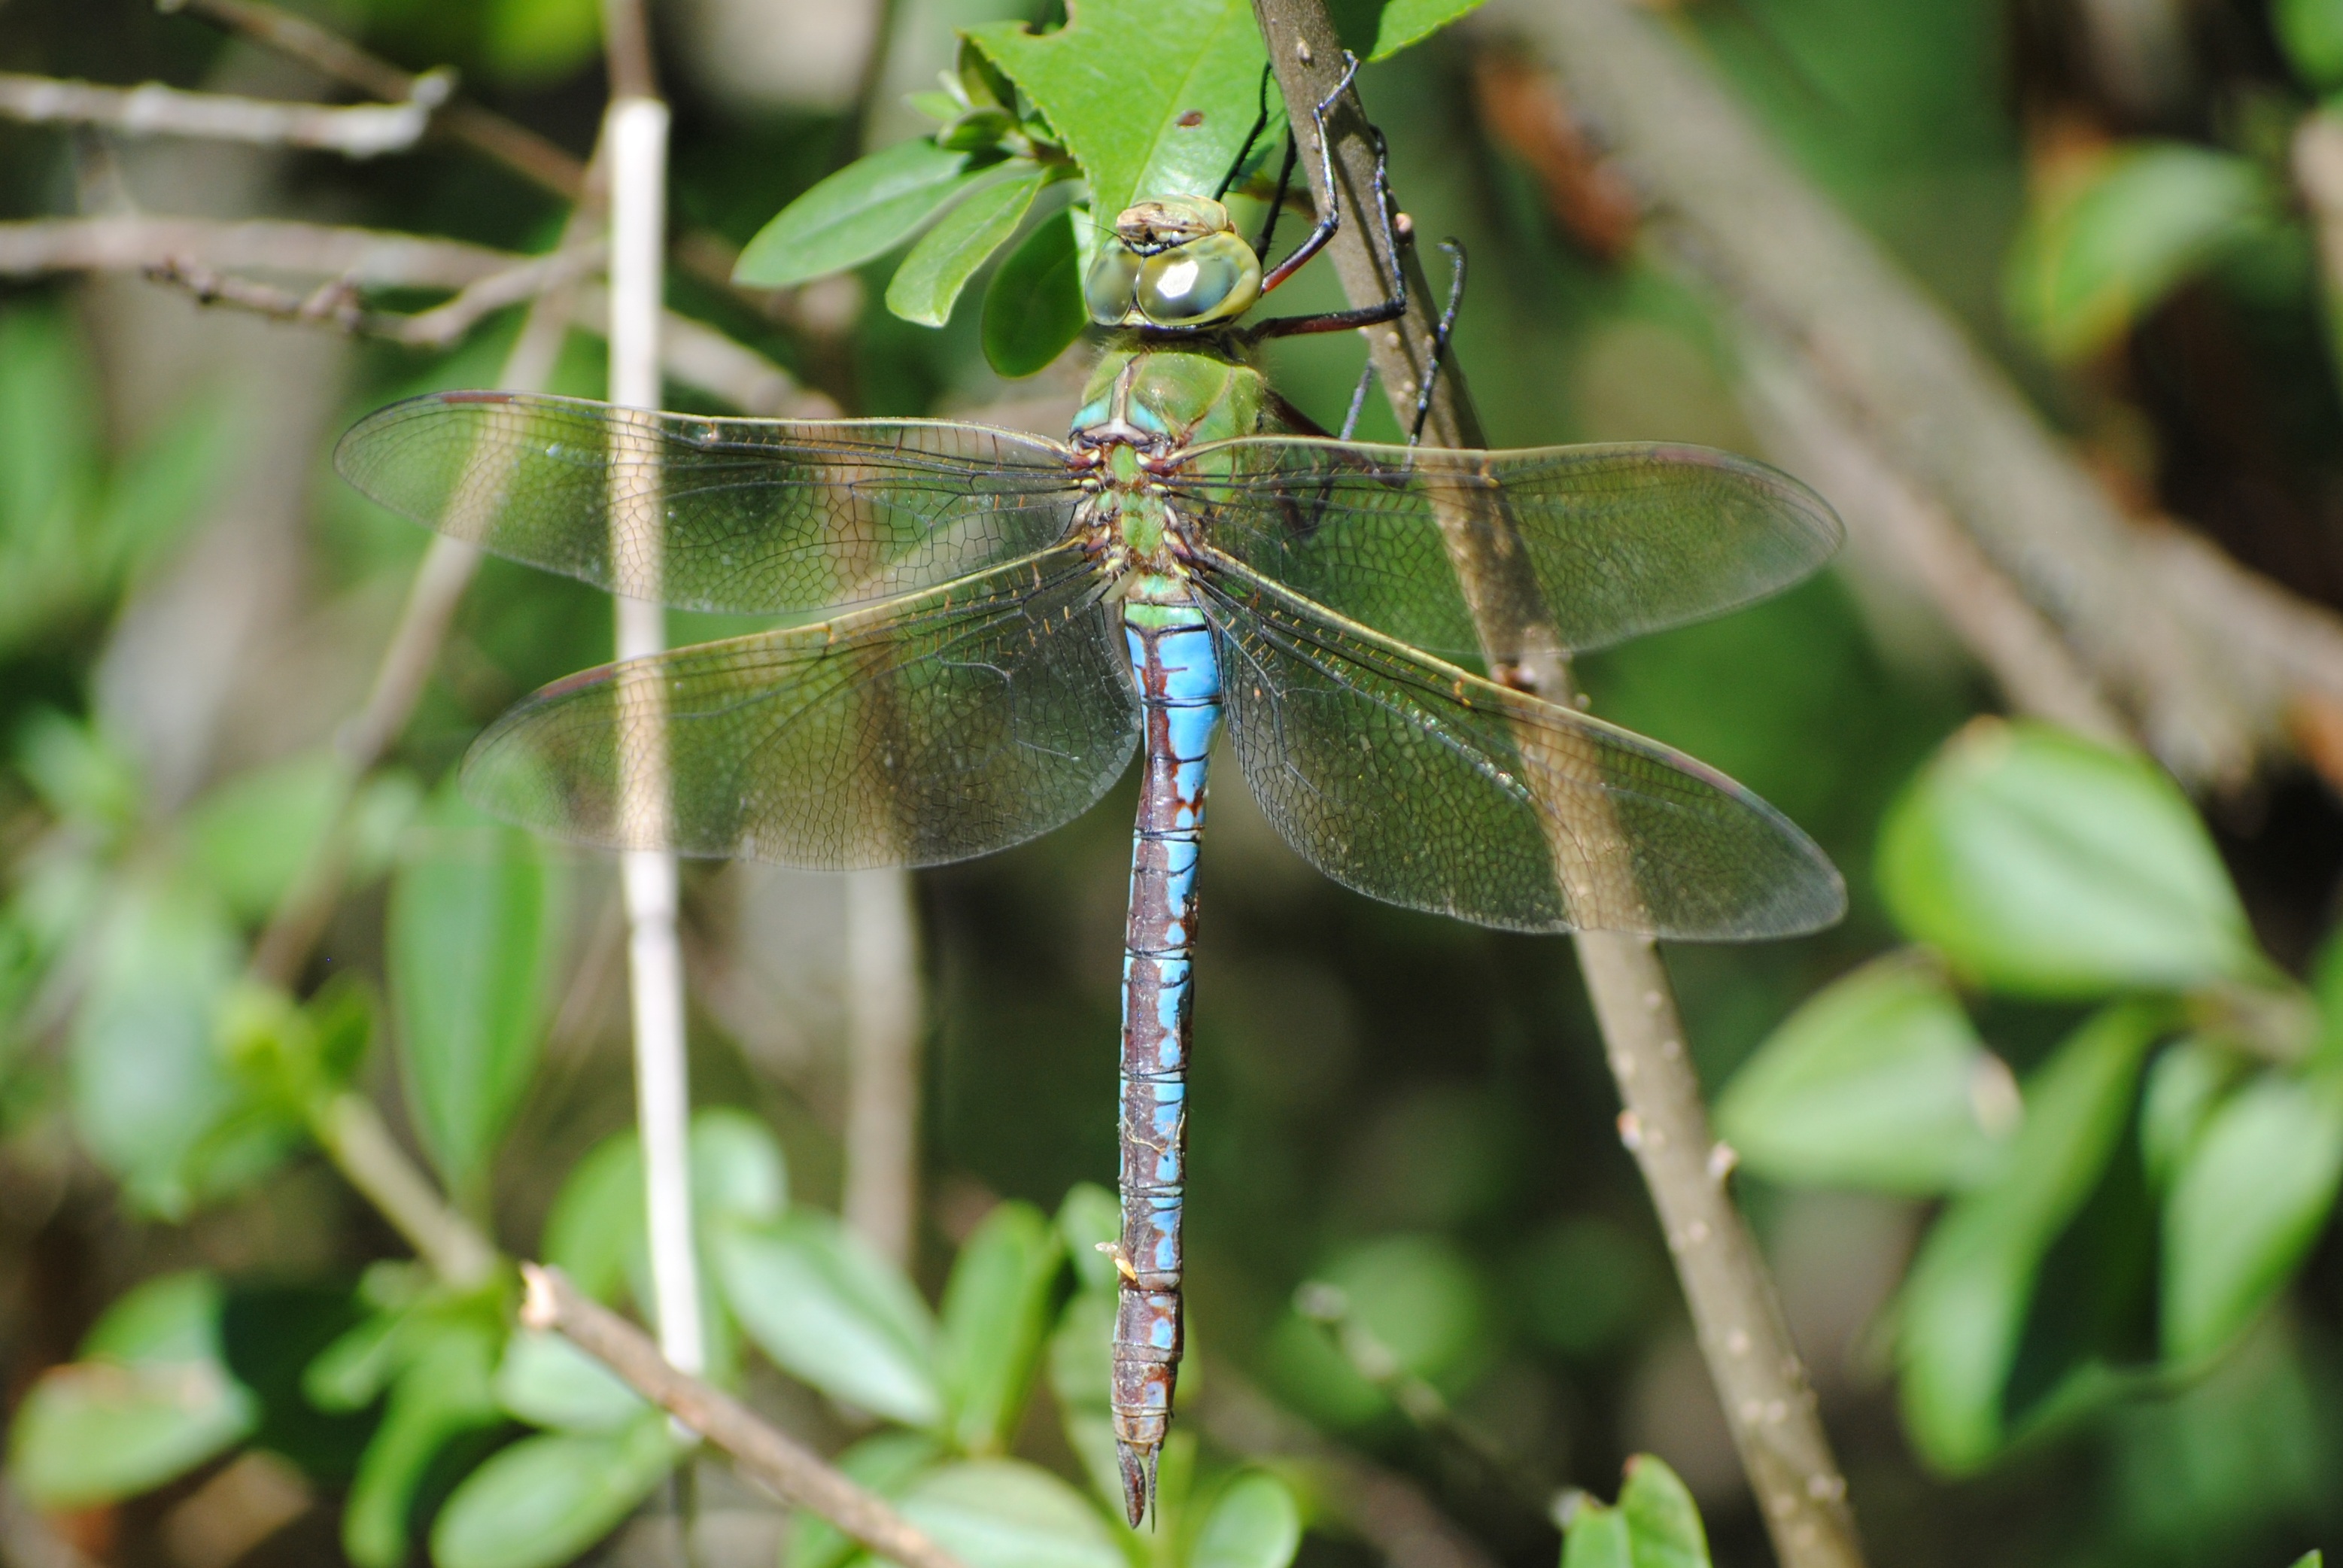
nature, wing, green, insect, botany, fauna, invertebrate, close up, dragonfly, damselfly, filigree, macro photography, arthropod, plant stem, dragonflies and damseflies